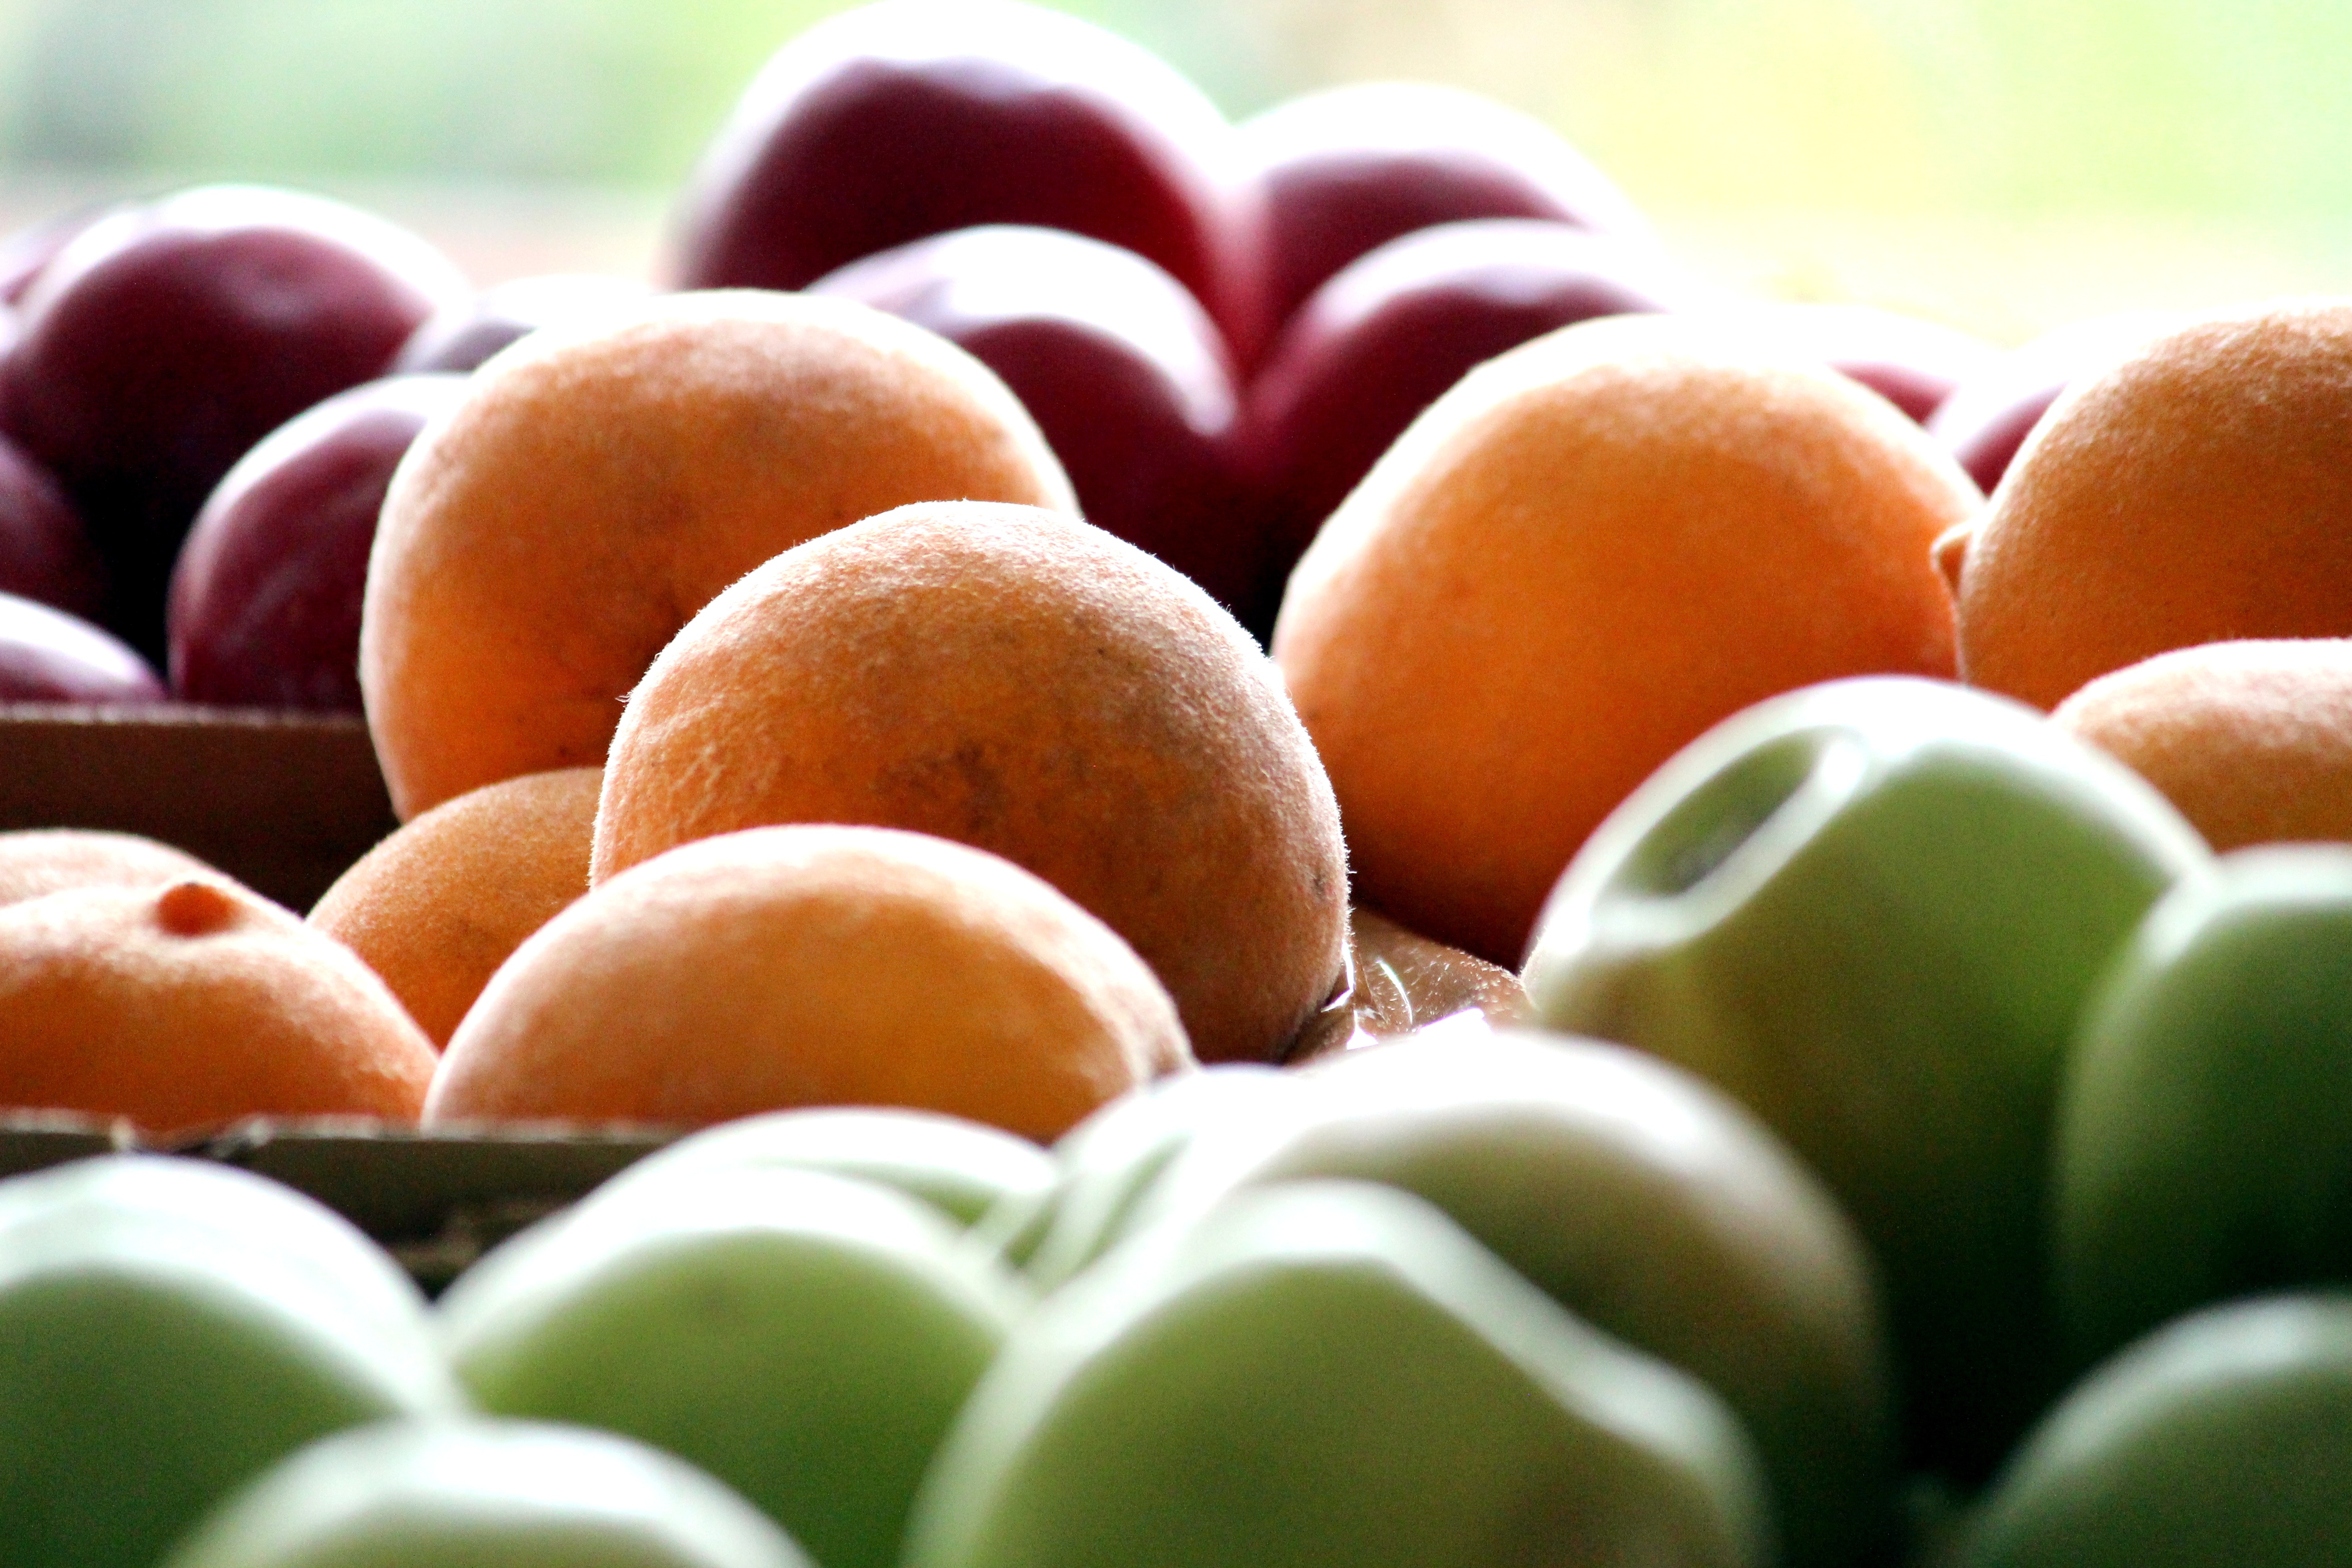
apple, nature, plant, fruit, sweet, ripe, food, green, red, harvest, produce, market, yellow, agriculture, basket, healthy, close, eat, delicious, nutrition, fruits, diversity, cartons, plums, vitamins, frisch, fruit basket, farmers local market, peaches, fruit stand, flowering plant, rose family, land plant